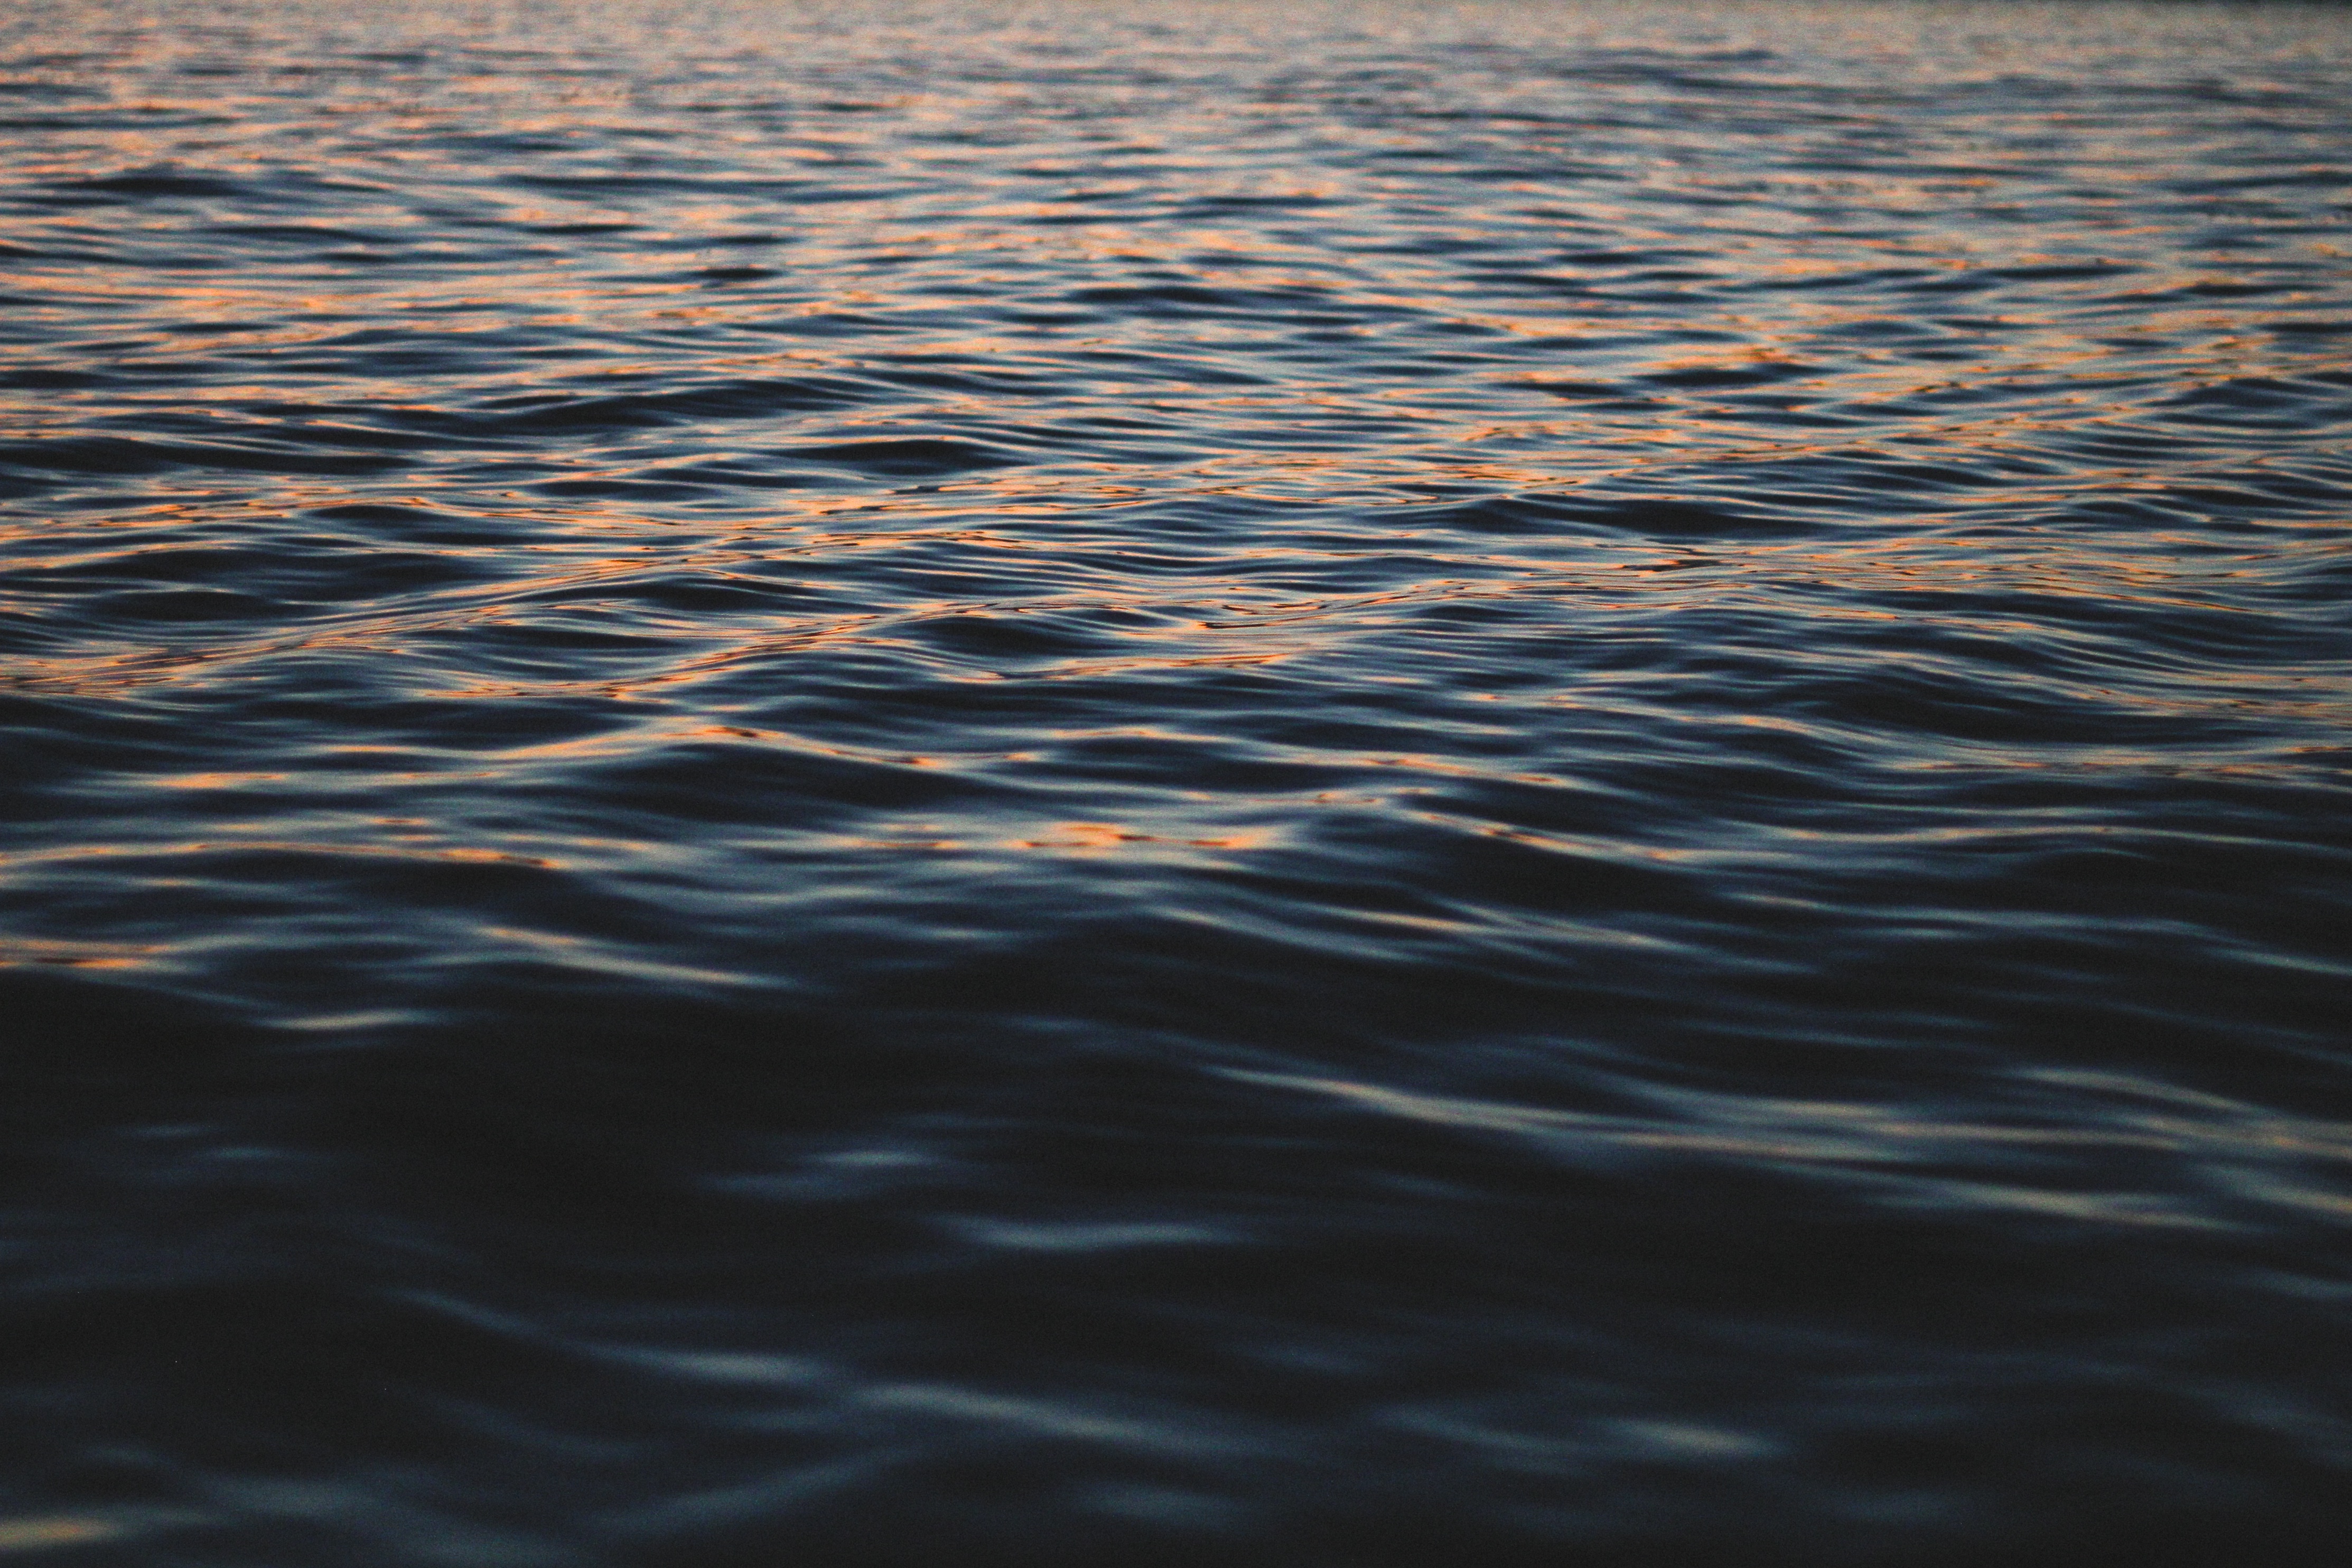
sea, coast, water, ocean, horizon, sky, sunlight, shore, wave, lake, ripple, reflection, black, wind wave